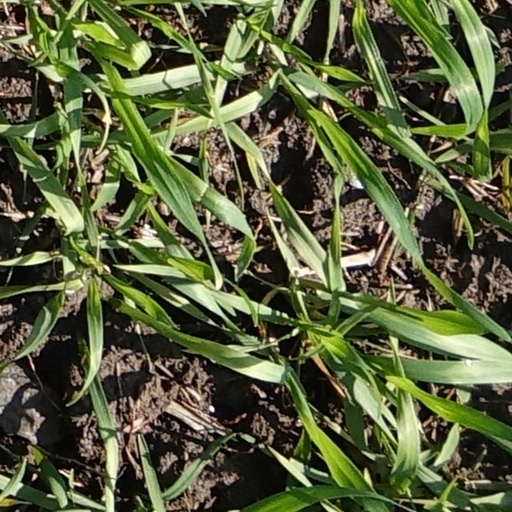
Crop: wheat